Santa Camarão

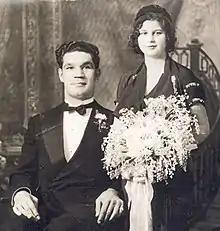
Santa with wife in 1932

Son of António Soares Santa and Josefa Pereira dos Santos, Santa was a remarkable individual growing up to at a time when the average height for a man in Portugal was . He was born in Ovar, and in 1911 moved to Lisbon, where his father was earning for his family. There he had a brief career in wrestling, before changing to professional boxing in 1922.